The Honeymoon Killers

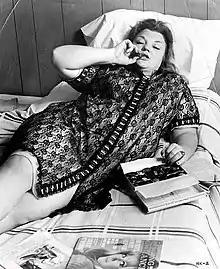
Stoler as Martha Beck

Shirley Stoler and Tony Lo Bianco, both stage actors in New York, were cast in the leading roles. Stoler, also a singer, was referred by her friend, Marilyn Chris, who had been cast in the role of Myrtle: "It was by accident that I got the role," Stoler stated. "I had just returned from Europe where I had been singing in cafes and had no job prospect." Stoler and Chris had worked together in stage productions at The Living Theatre in Manhattan, while Lo Bianco had performed on Broadway.